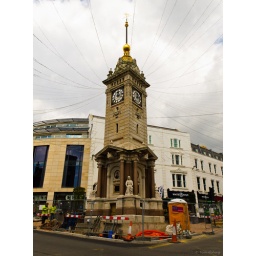
Brighton's Prince of Wales clock tower is fenced off as there is some construction going on around it